EAFIT University

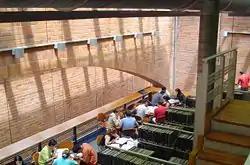
Biblioteca Luis Echavarría Villegas from inside.

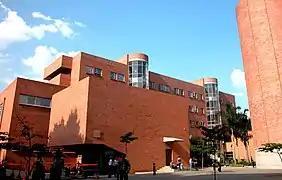
Building 38, housing the School of Science and Humanities.

The Center for Urban and Environmental Studies, also known as urbam EAFIT, was funded in 2010 by EAFIT's principal of that time, Juan Luis Mejia Arango, in cooperation with other city personalities like Alejandro Echeverri, Jorge Giraldo and Michel Hermelin. From that time, it has turned into a referent in the areas of urban planning, sustainable occupancy and social projection. Besides that, since the opening of the Master's program in Urban and Environmental Processes, urbam also became an academic department of EAFIT. It now manages a Bachelor's degree in Urban and Habitat Design, part of the School of Applied Sciences and Engineering.